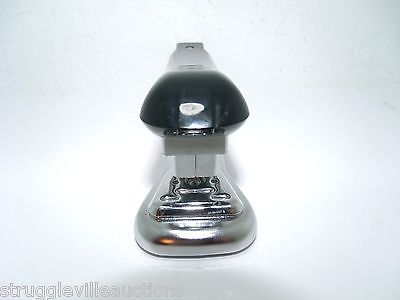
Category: stapler